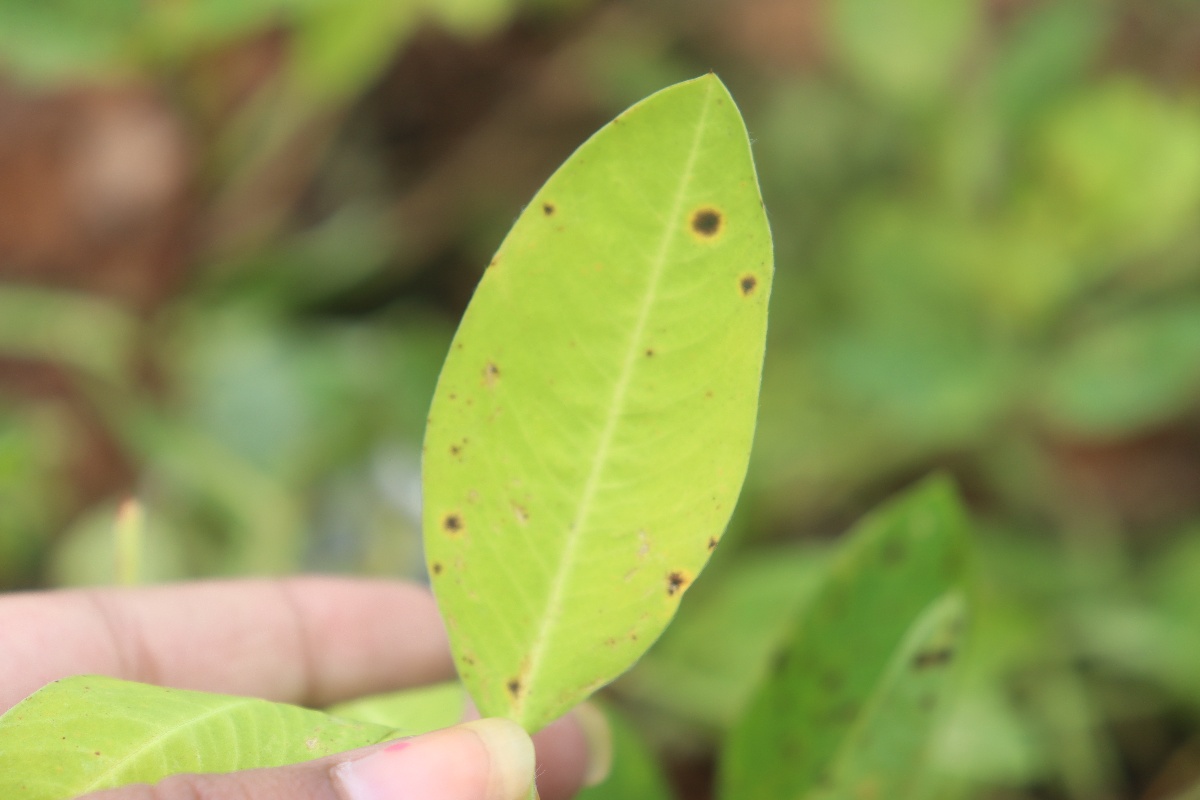
Label: late leaf spot